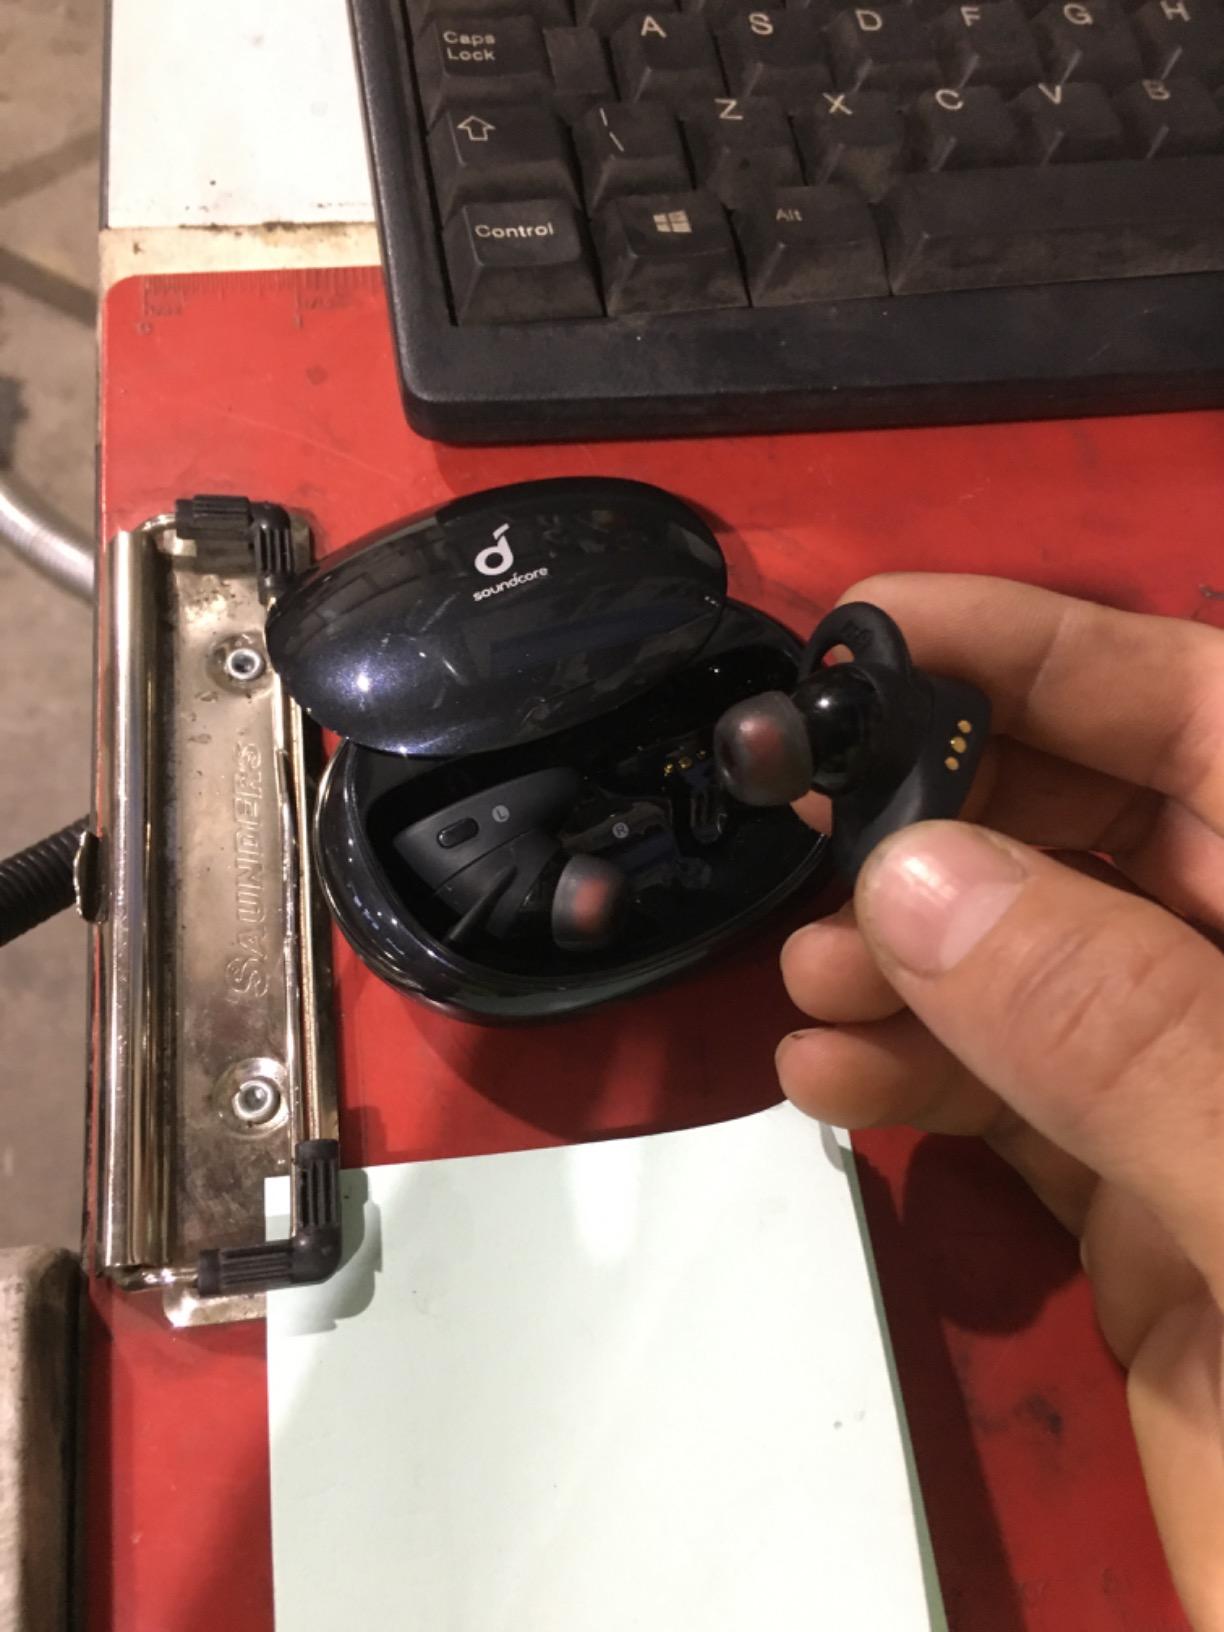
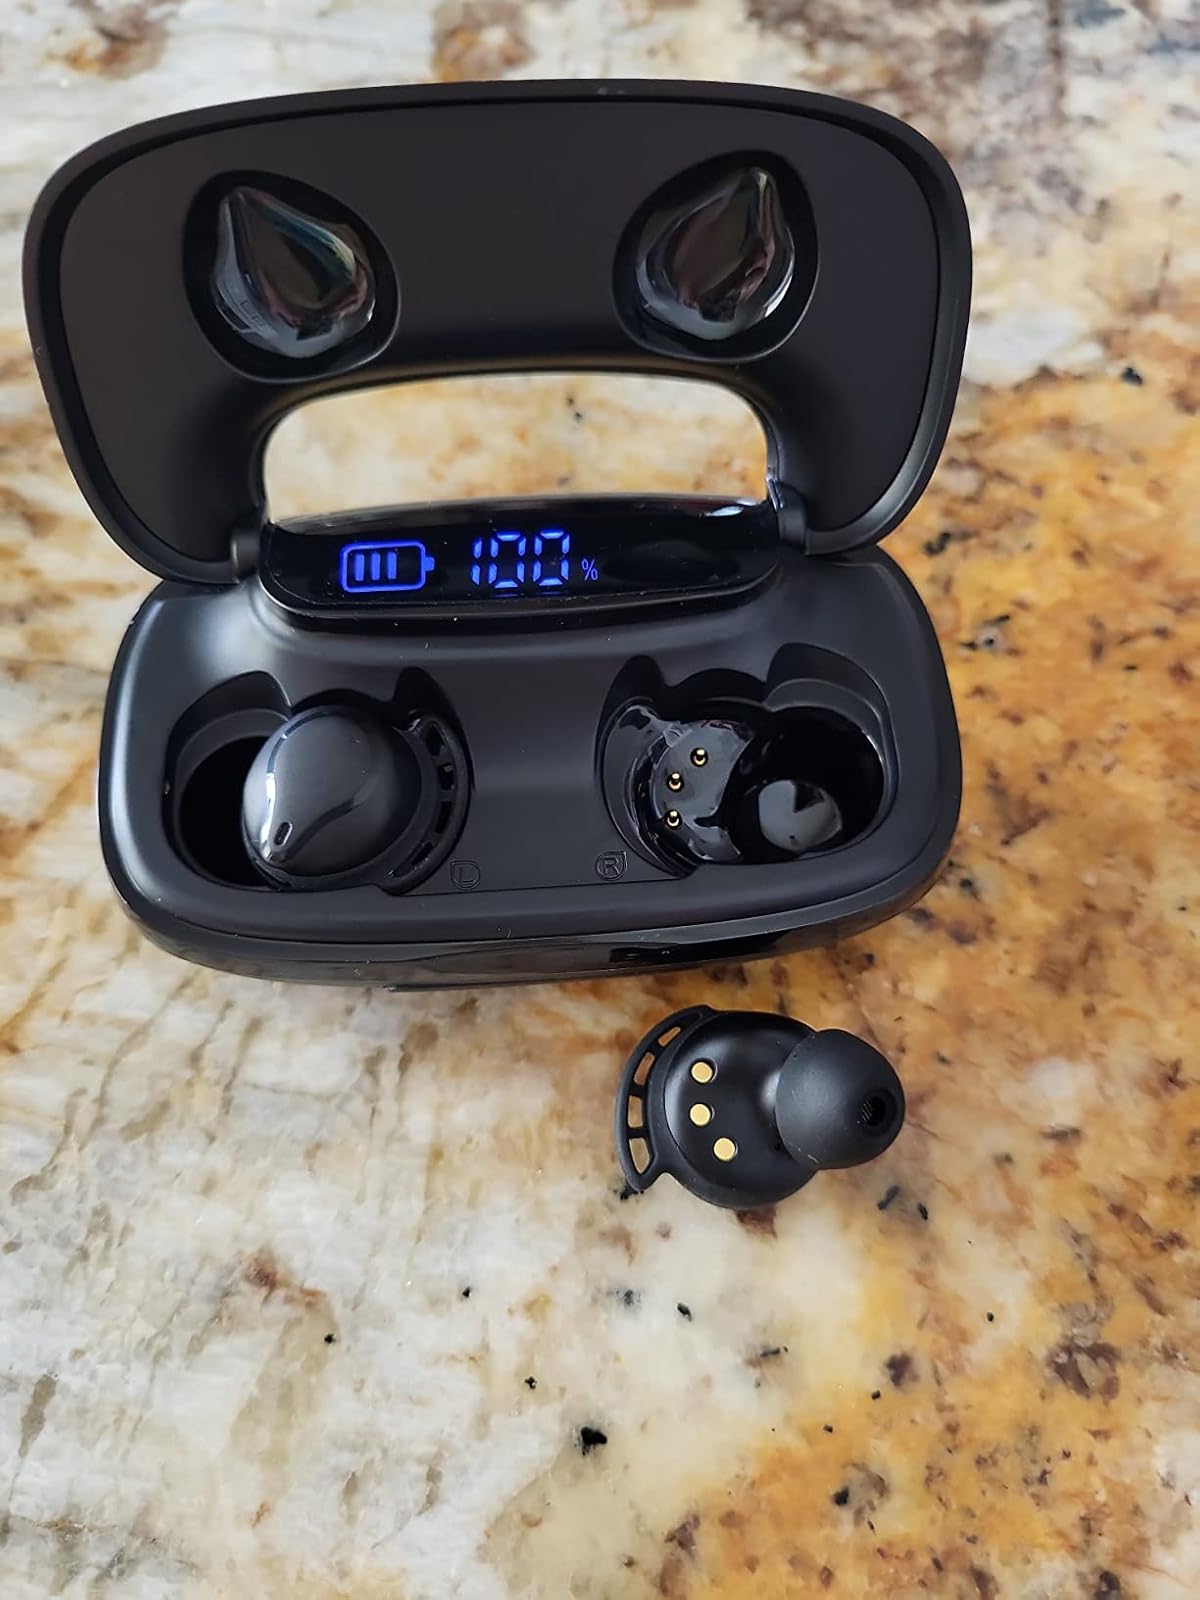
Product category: earbuds
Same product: no